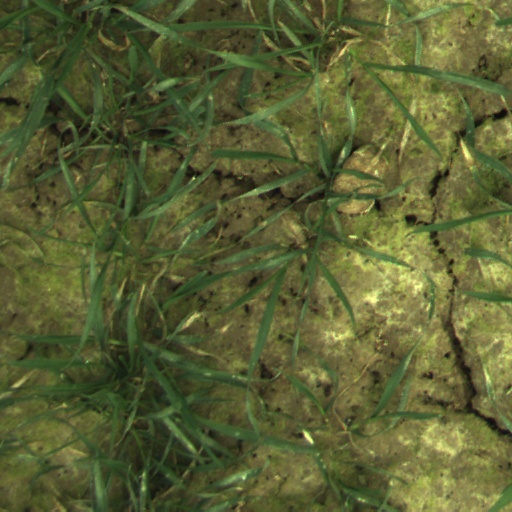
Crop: wheat